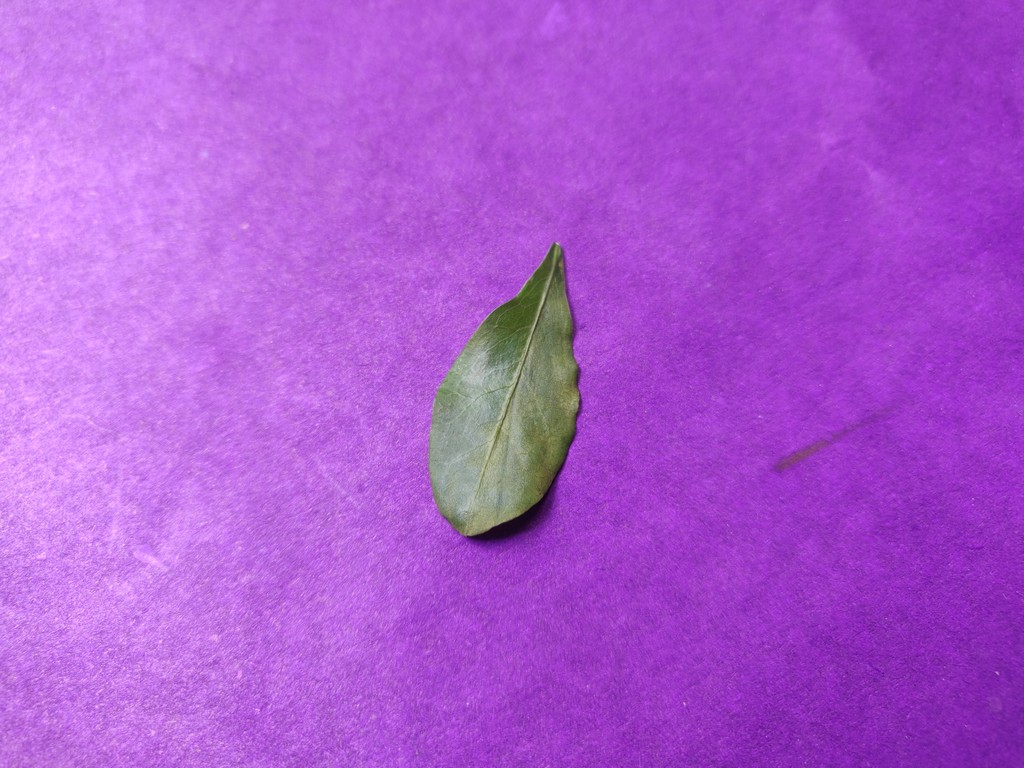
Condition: Healthy
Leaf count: single
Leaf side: back